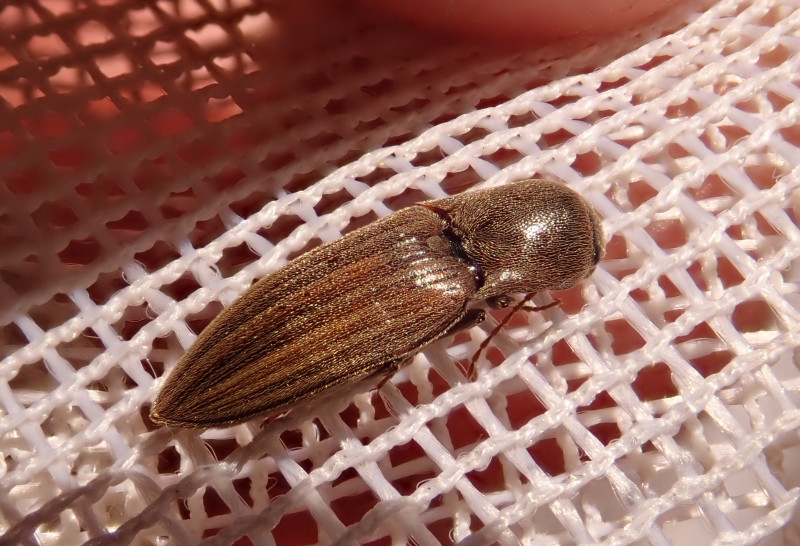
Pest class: clickbeetles_wireworms